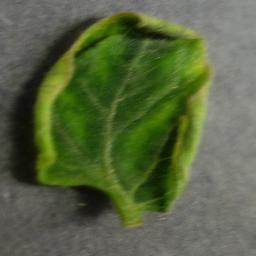
Label: Tomato___Tomato_Yellow_Leaf_Curl_Virus